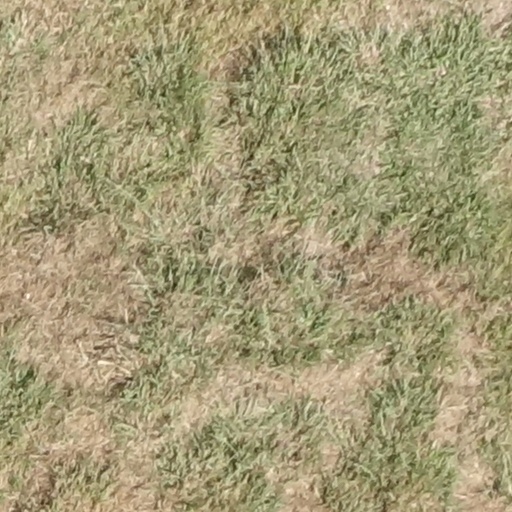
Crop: sorghum